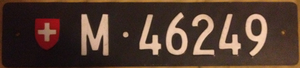
Plaque militaire suisse
Une plaque d'immatriculation suisse est un dispositif d'identification utilisé pour différents types de véhicules en Suisse. La majorité des plaques d'immatriculation sont délivrées en Suisse par le service des automobiles de chaque canton.